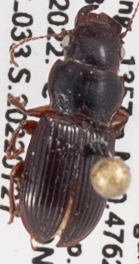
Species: Cratacanthus dubius
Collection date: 2022-07-27
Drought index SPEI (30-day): -0.258
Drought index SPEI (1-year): -1.85
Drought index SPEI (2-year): -1.69